Courts of South Africa

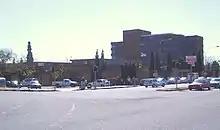
Kempton Park Magistrate's Court

South Africa is divided into approximately 350 magisterial districts; each district is served by a district magistrate's court. In criminal cases, district courts have jurisdiction over all crimes except treason, murder and rape, and can impose a sentence of no more than three years imprisonment and a fine of no more than R120,000. They can hear civil cases where the value of the claim is no more than R200,000.